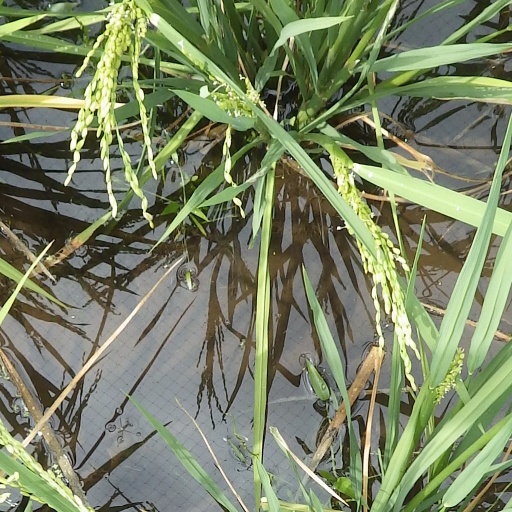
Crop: rice